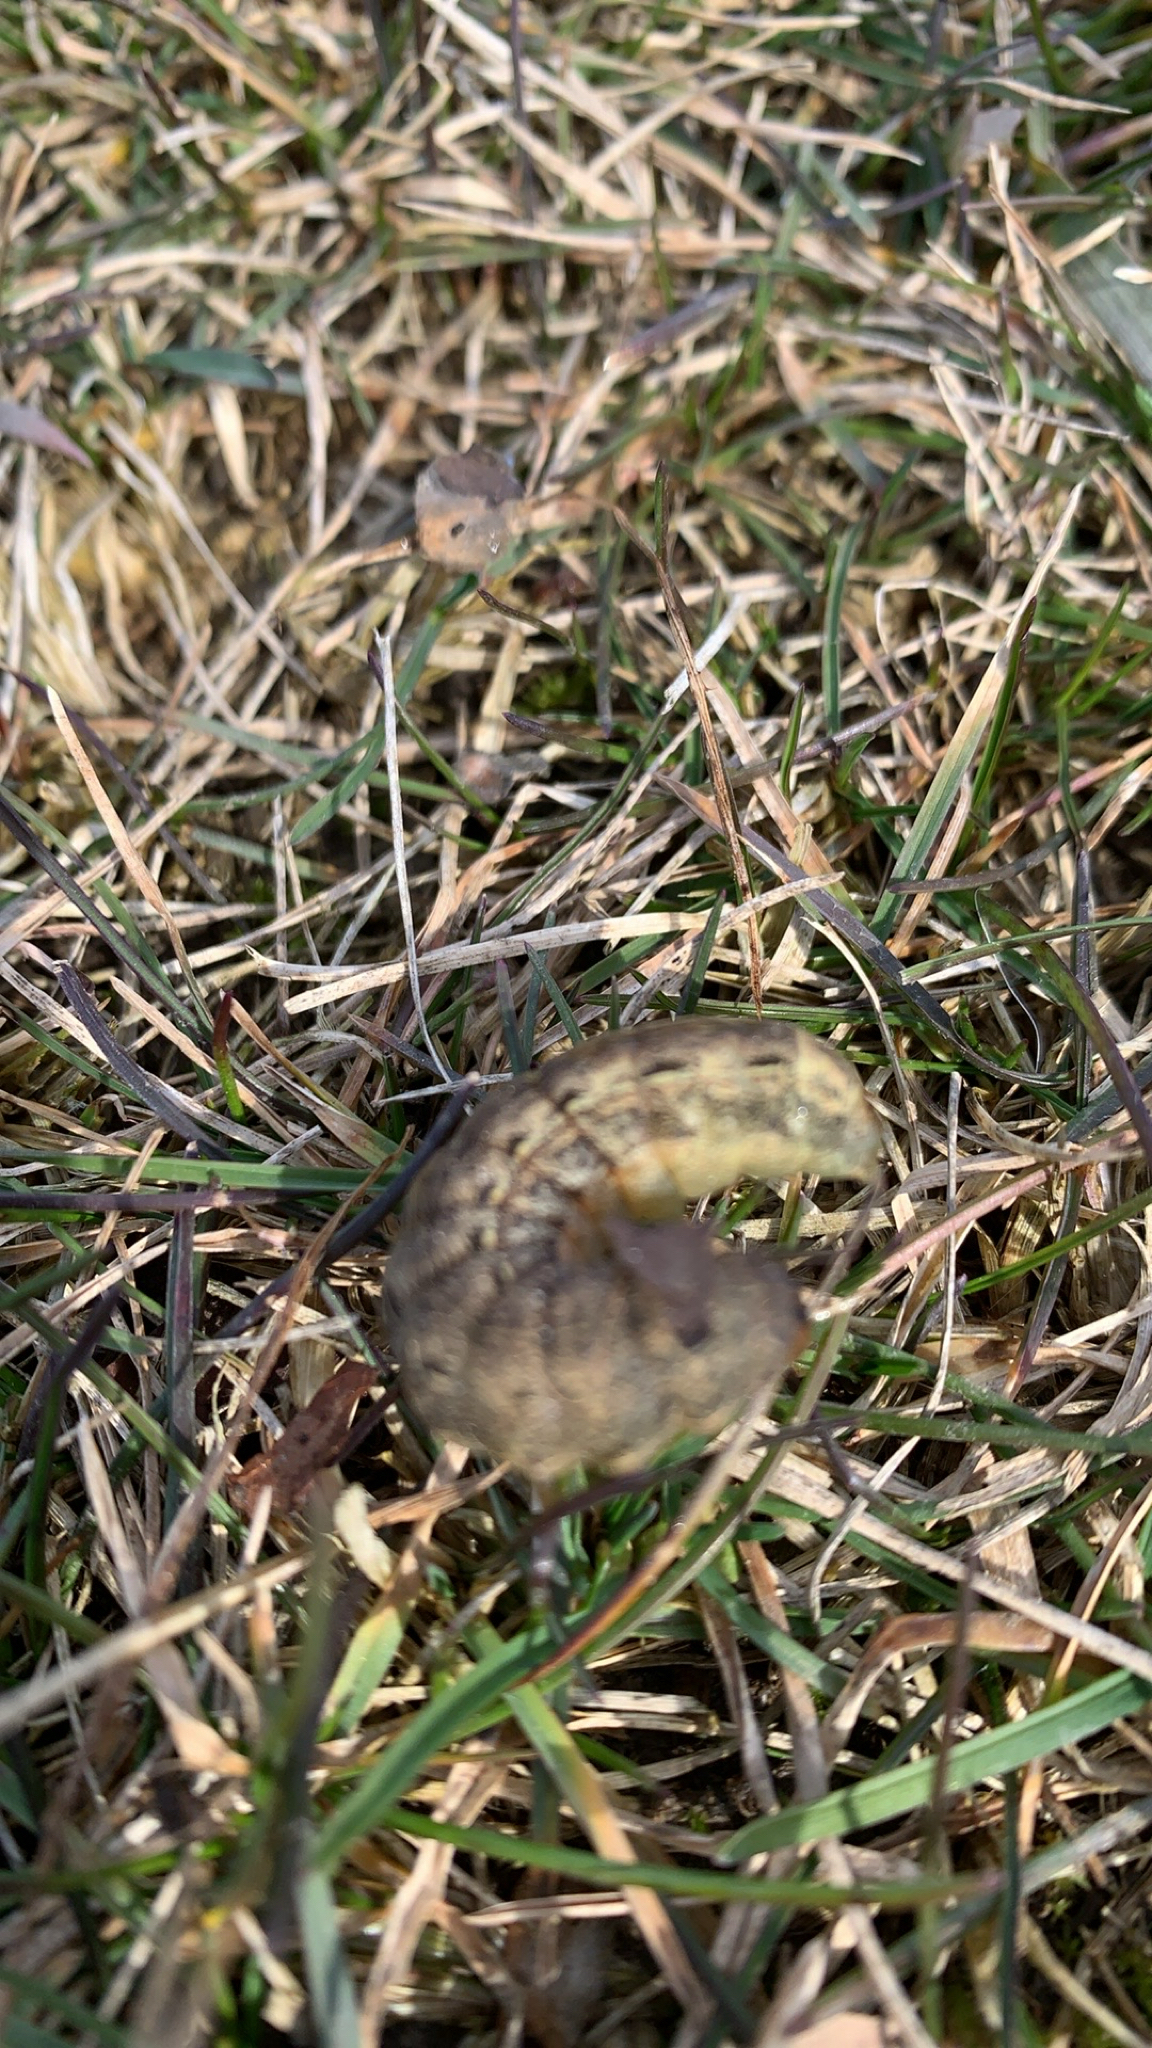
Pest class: cutworms